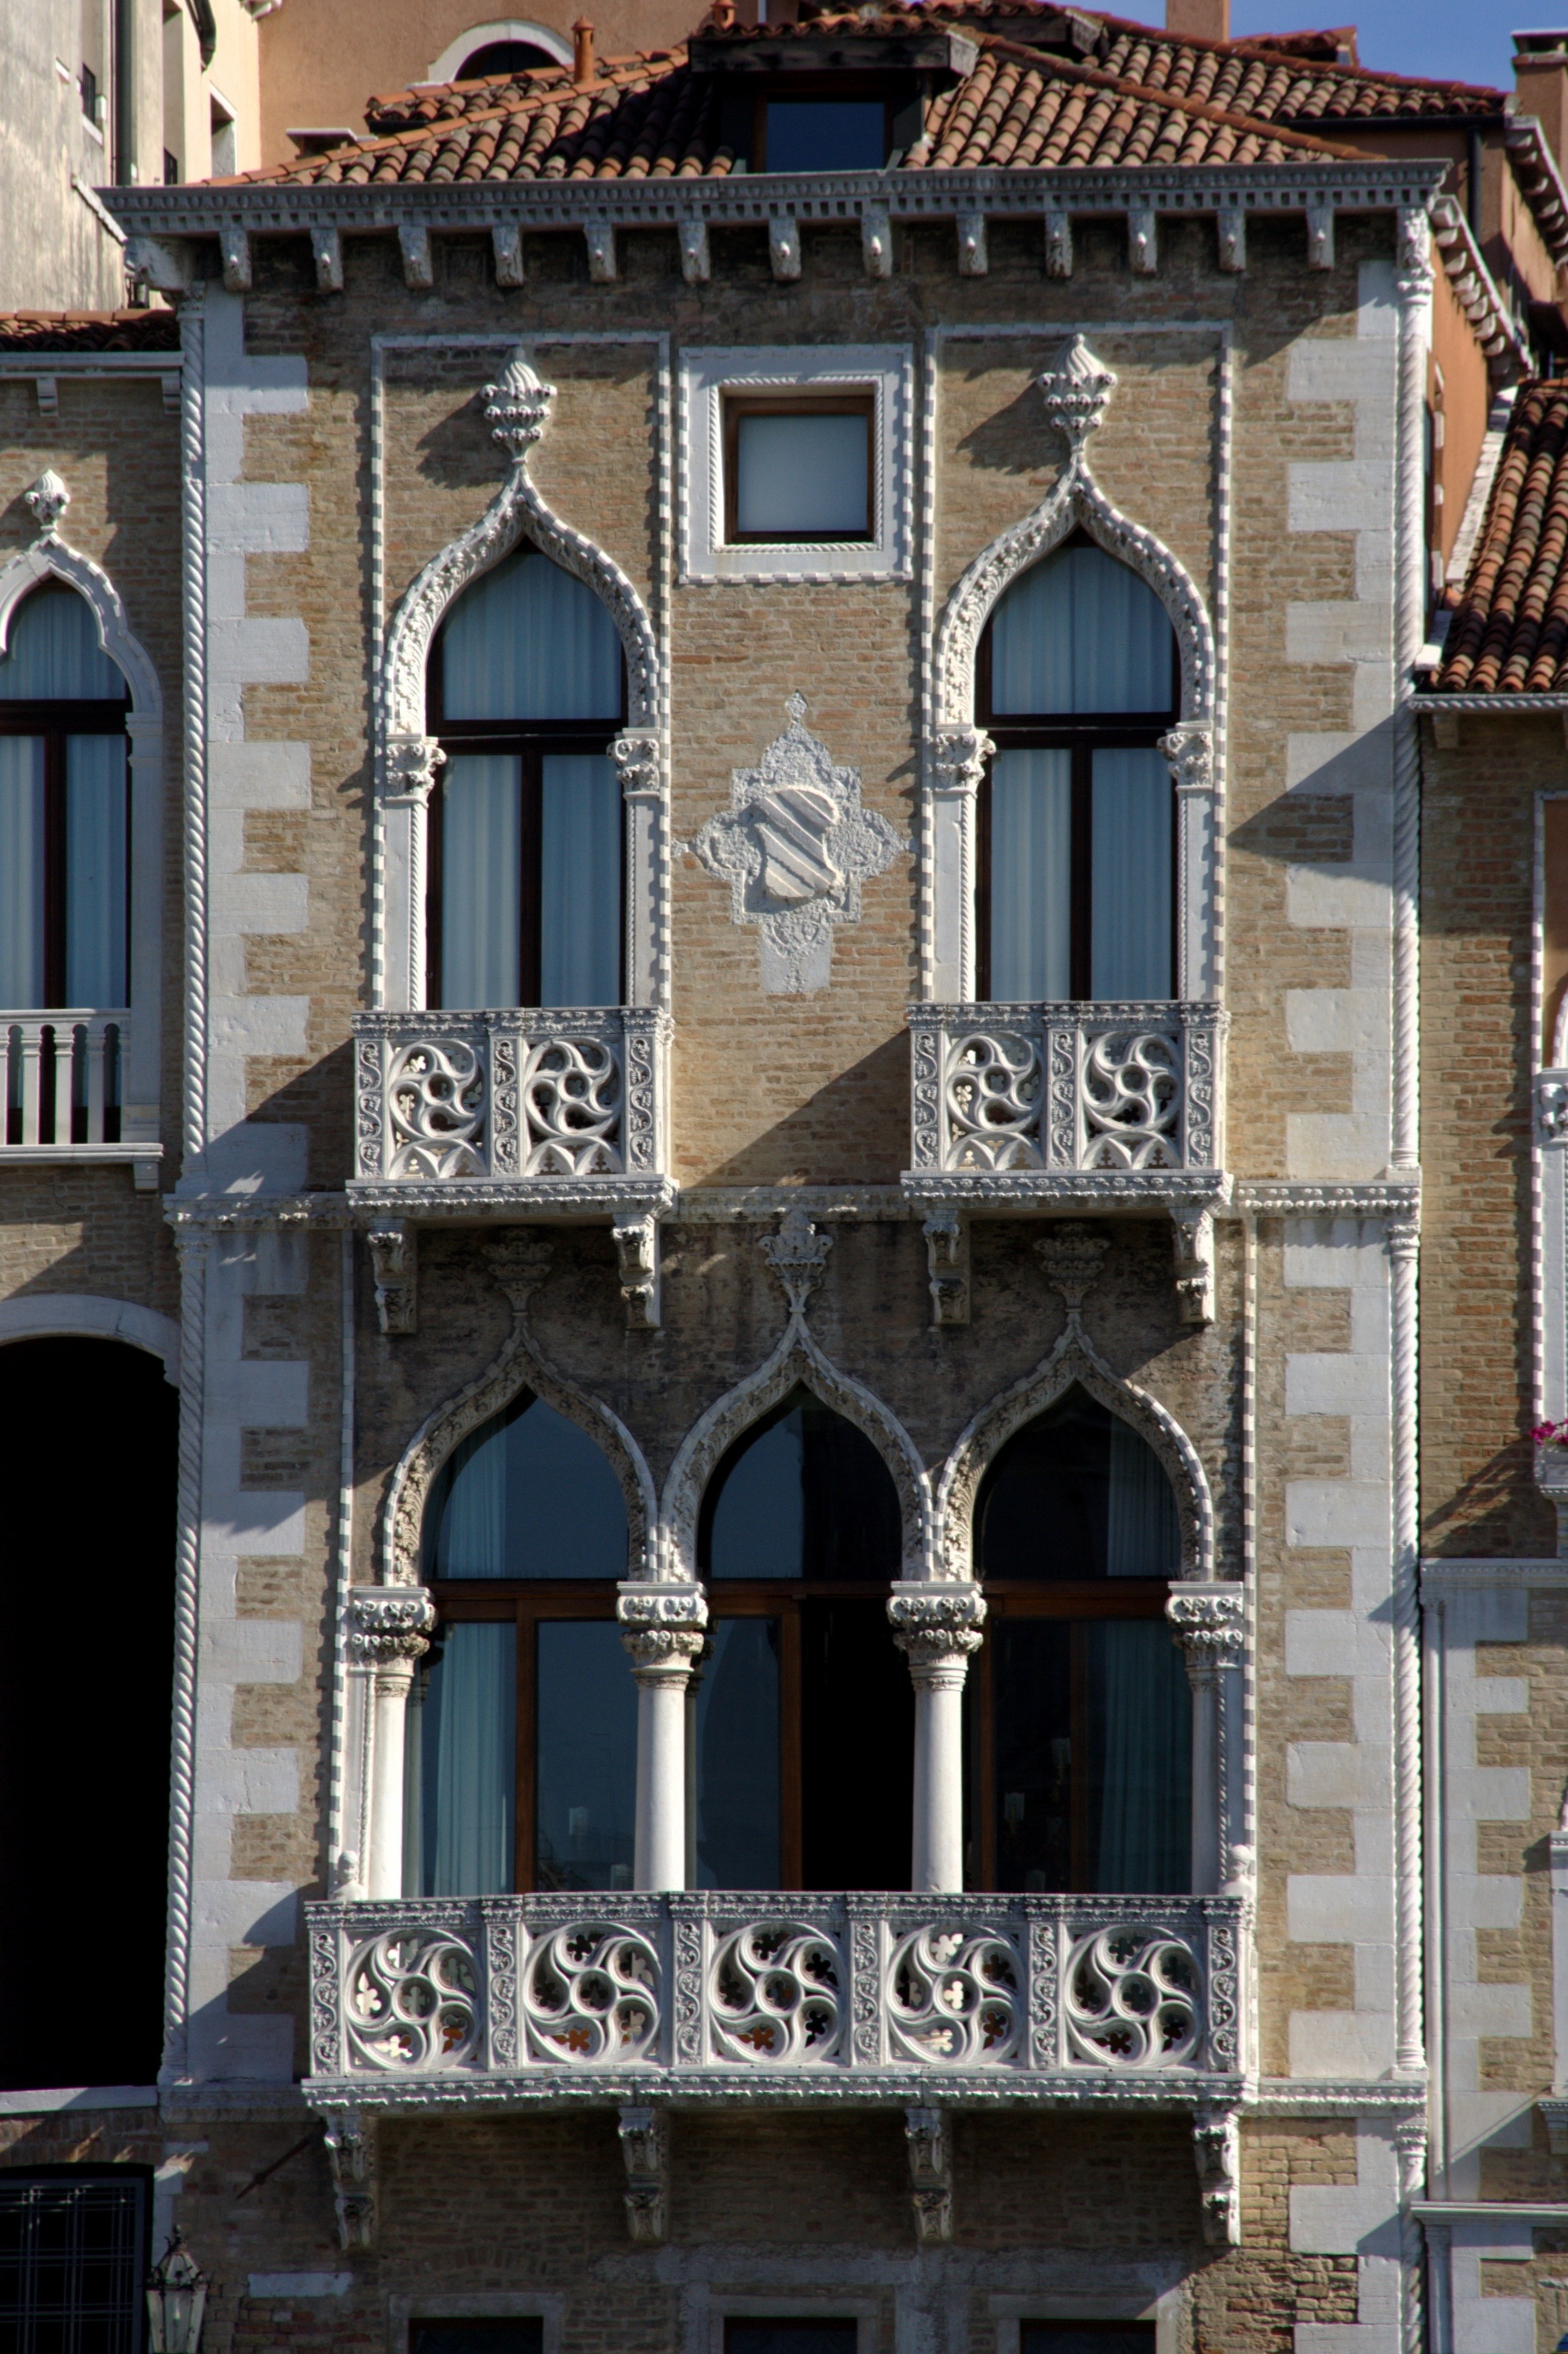
architecture, house, window, town, building, italy, facade, venice, synagogue, historically, neighbourhood, urban area